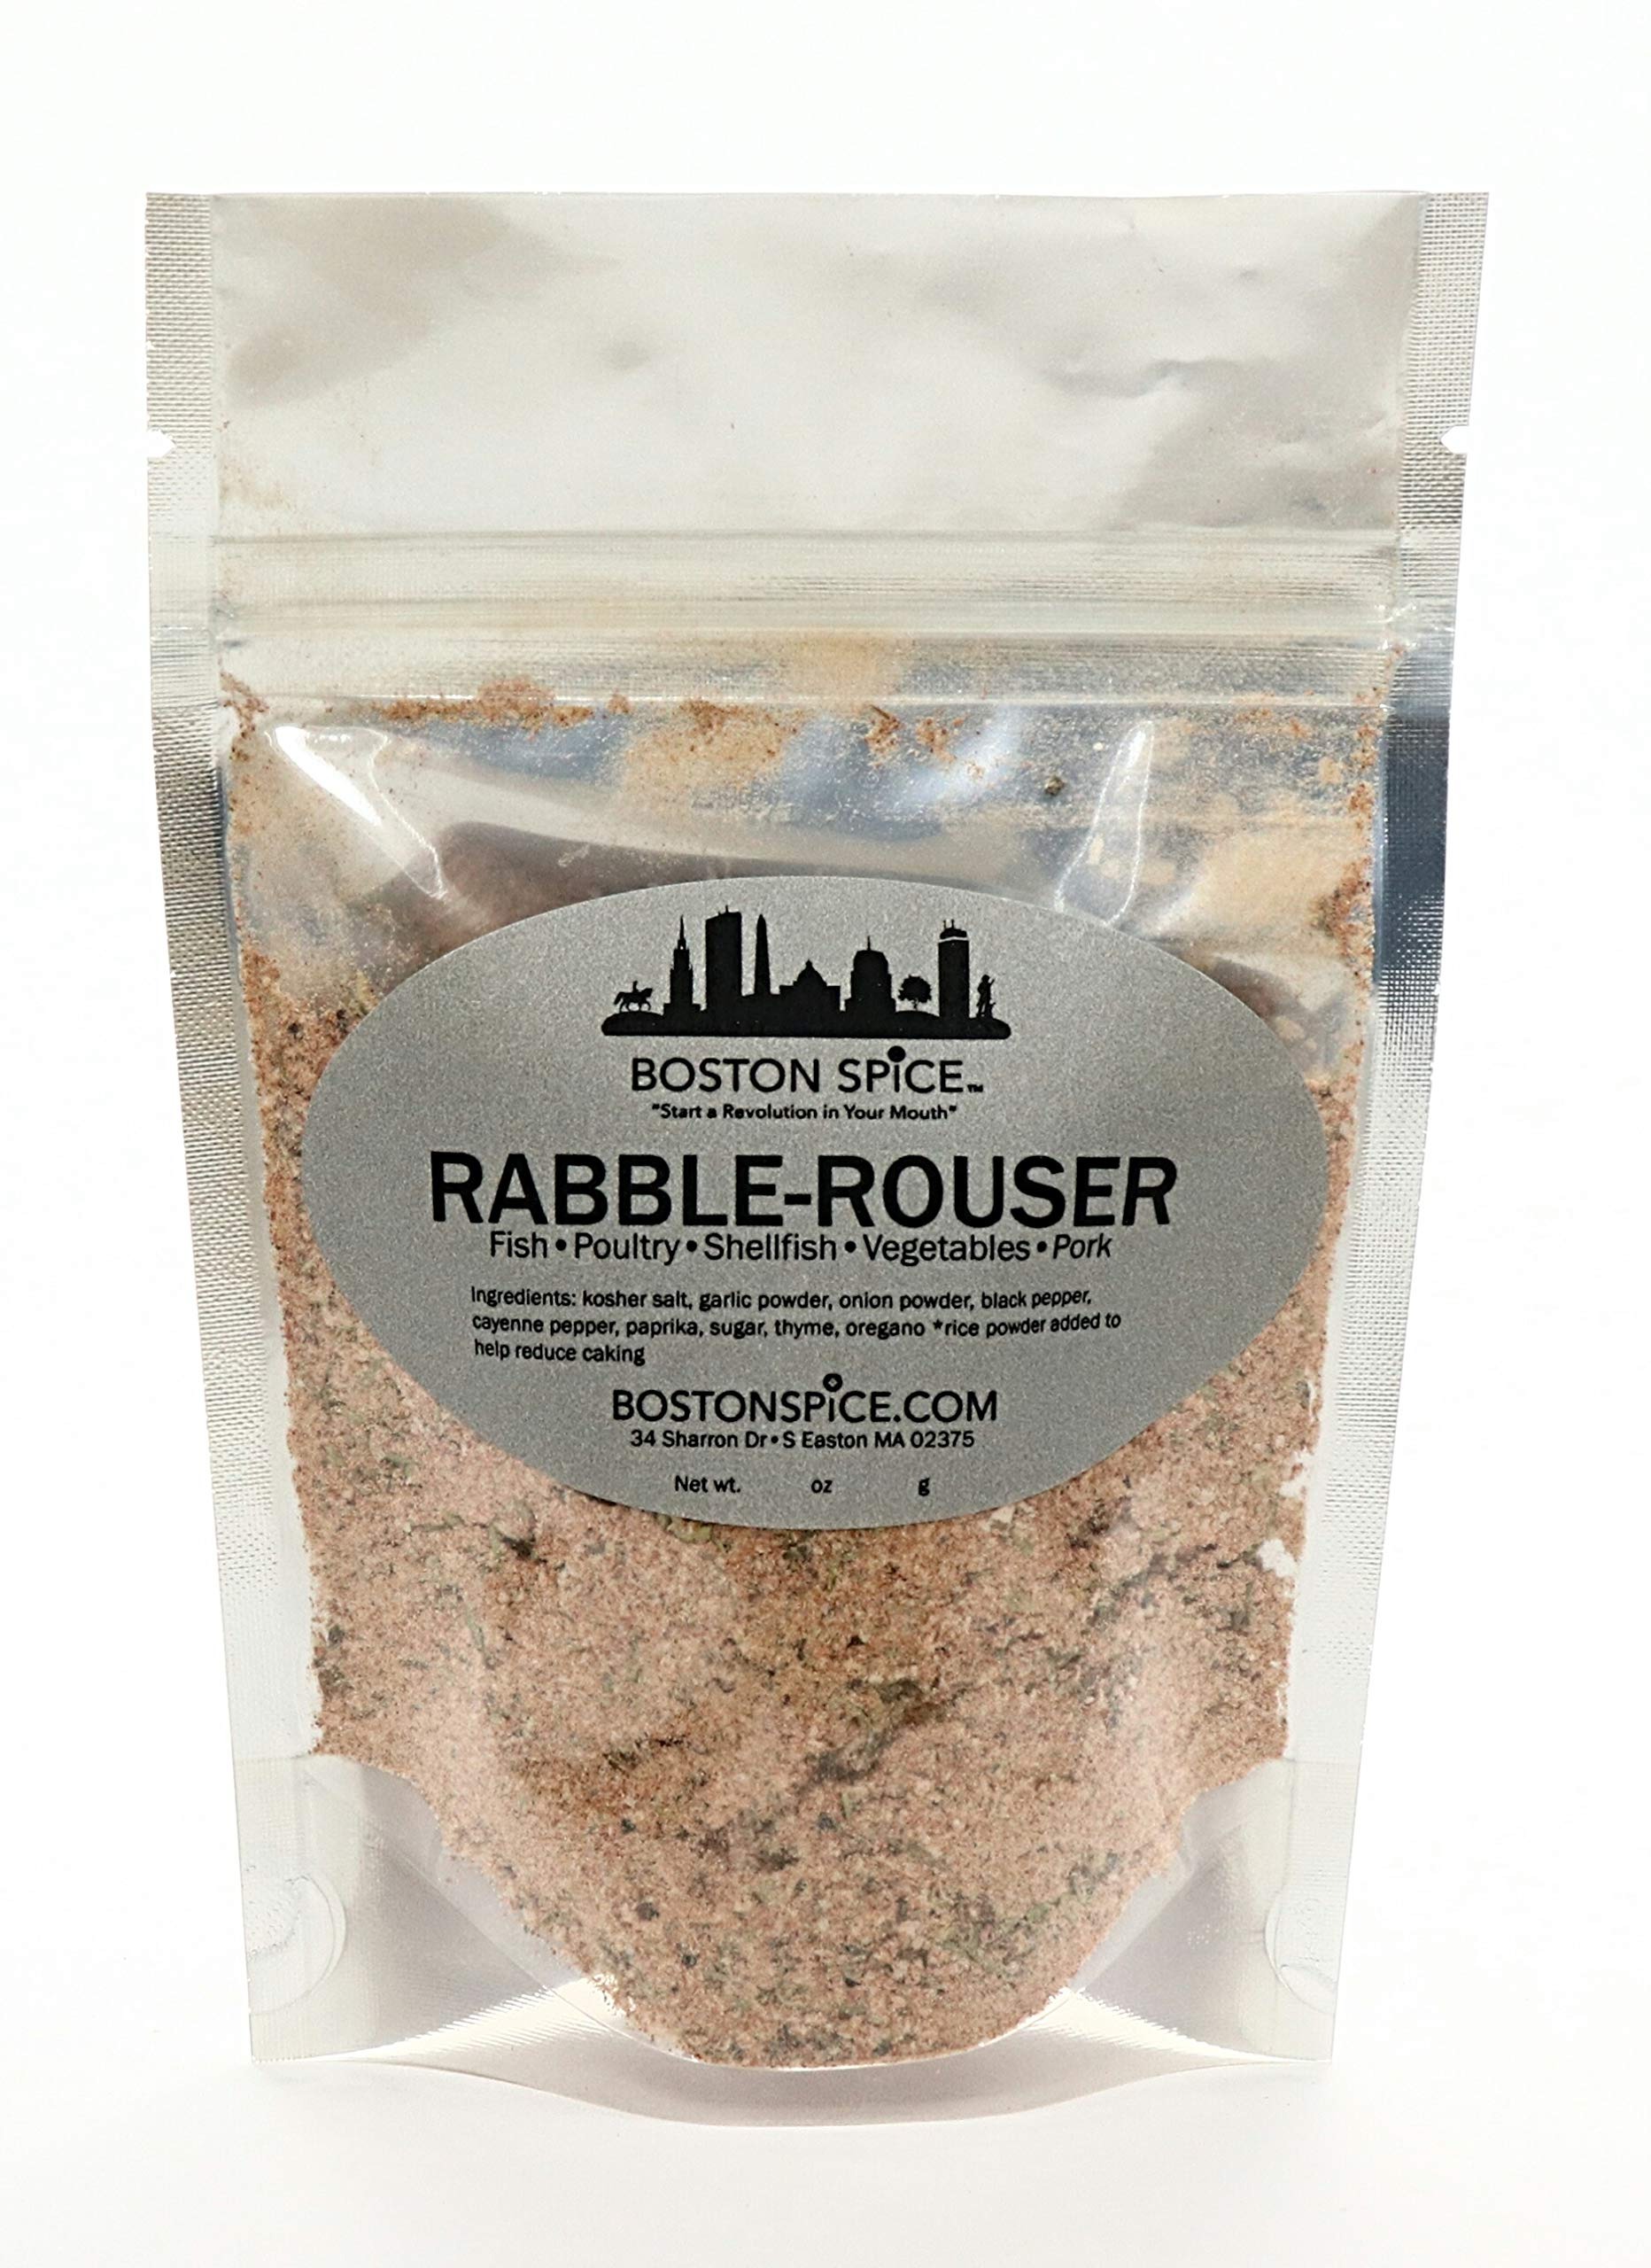
Item Name: Boston Spice Rabble Rouser Handmade Gourmet Creole Seasoning Blend Steak Beef Pork Vegetables Poultry Seafood Chicken BBQ Grilling Smoker Baked Barbecue Grilled Roasted Rub Approx 1/2 Cup Spice wt. 2.6oz/76g
Bullet Point 1: At Boston Spice, all of our gourmet artisanal spice blends are handcrafted using only premium quality ingredients for superior flavor and taste. Freshness and quality matters here at Boston Spice and we take great pride in giving you the best spice blends that you will find anywhere. *If you would like any particular ingredient adjusted, send us a message before ordering.
Bullet Point 2: To give you the quality you deserve, each spice blend you purchase is blended for you, FRESH TO ORDER, by us here at Boston Spice, so that we can ship to you the best tasting and flavorful spice blends directly to your home, to a loved one as a gift, or to your restaurant. You won’t find that quality and flavor with other spice companies. You will only find it here at Boston Spice.
Bullet Point 3: Our spice blends are sold by measured volume, not by weight. Example: 1/4 cup, 1/2 cup, 1 cup. That way you will know how much spice you are purchasing to suit your needs and recipes.
Bullet Point 4: “Start A Revolution In Your Mouth - Win The War Over Flavorless Food Is Over" - There is no wrong way to use and enjoy Boston Spice blends. At Boston Spice, we encourage you to try our spices on whatever you feel like eating. HUZZAH! - HUZZAH!! - HUZZAH!!!
Bullet Point 5: Comes in a food safe standup resealable pouch
Product Description: <b>Start A Revolution In Your Mouth. The War On Flavorless Food Is Over. HUZZAH</b><BR><br> A Rabble-Rouser is a speaker who appeals to the passions and prejudices of his audience. They have the ability to stir things up. Some of the best Rabble-Rousers in history came from the era of Enlightenment: Patrick Henry, James Otis, Thomas Paine, and Samual Adams. Here at Boston Spice, we hope to stir things up in your kitchen. With that in mind, we created a spirited Creole spice blend and named it Rabble-Rouser. This zesty spice will shake up chicken, pork, fish, and shrimp too. This is one spice blend to Rabble about. <BR><BR>We are a spice blend company called <b>BOSTON SPICE</b>, located just outside of Boston Massachusetts. We created our line of spice and seasoning blends because of our love of tasty flavorful food and the history behind the great city of Boston. We make spice blends and rubs, with a Boston twist. To maintain freshness, every spice blend we make is hand-crafted, hand-blended, and hand-packaged by us when your order is placed. We do not add any chemical additives like other spice companies do. <BR><BR>At <b>BOSTON SPICE</b>, we freshly prepare and blend natural dried herbs and spices to win the war over eating flavorless, flat, bland, dull, and one-dimensional foods. Whether it be beef, poultry, pork, seafood, pasta, baked goods, or those all-important vegetables, <b>BOSTON SPICE</b> will have the right blend necessary to make you the Commanding General of your kitchen. We are here to help you conquer the flavor war raging in your mouth.<BR><BR>
Value: 1.0
Unit: Count

Price: 7.92